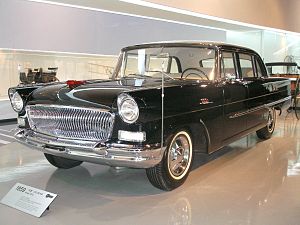
Hongqi / Billeder
Hongqi er et bilmærke produceret af Kinas største bilfabrikant, FAW Group Corporation som under dette varemærke blandt andet har fremstillet en licenskopi af Audi 100 C3.